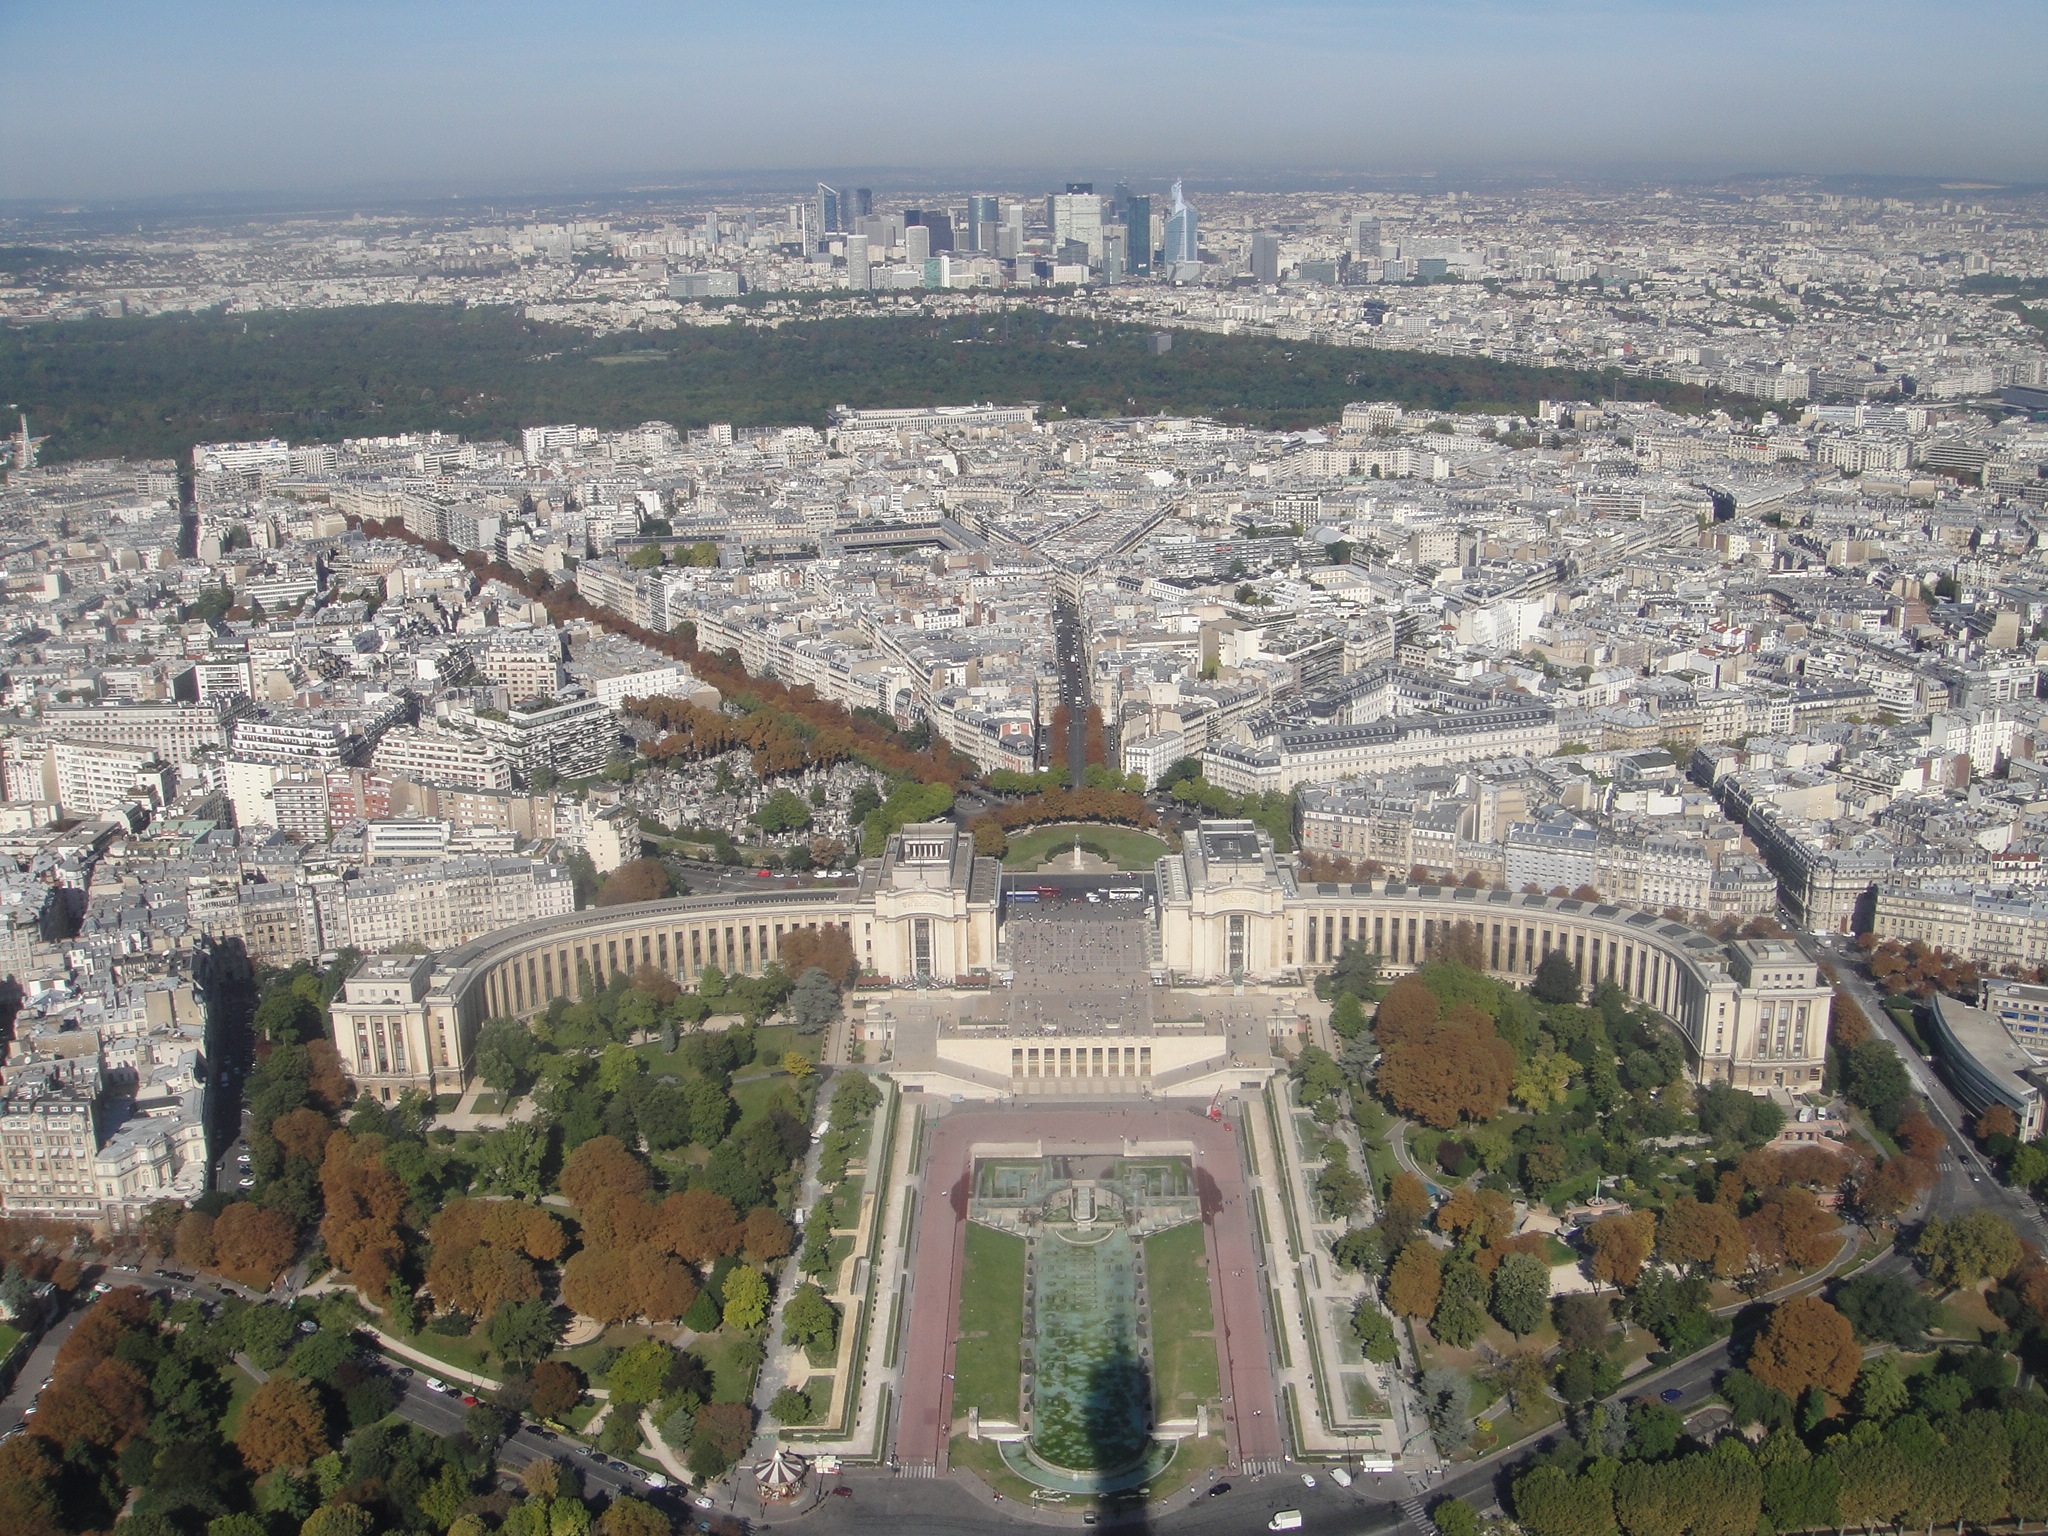
landscape, skyline, photography, town, city, paris, cityscape, panorama, downtown, france, europe, tower, landmark, place of worship, metropolis, neighbourhood, bird's eye view, aerial photography, historic site, residential area, metropolitan area